Institute for Policy Research and Catholic Studies

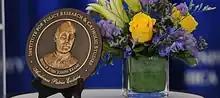
The Keane Medallion as presented in 2016

Between 2011 and 2017, the Institute presented the Bishop John Joseph Keane Medallion as part of its yearly fundraising banquet.